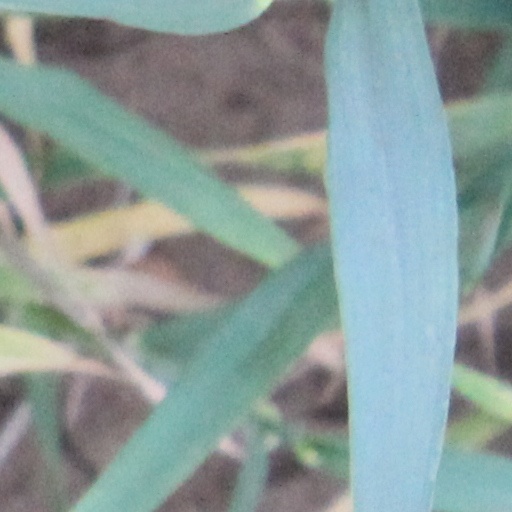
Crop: wheat